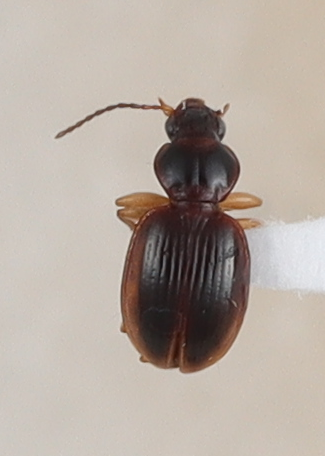
Scientific name: Mecyclothorax discedens
Plot: 4
Trap: E
Collected: 20241009